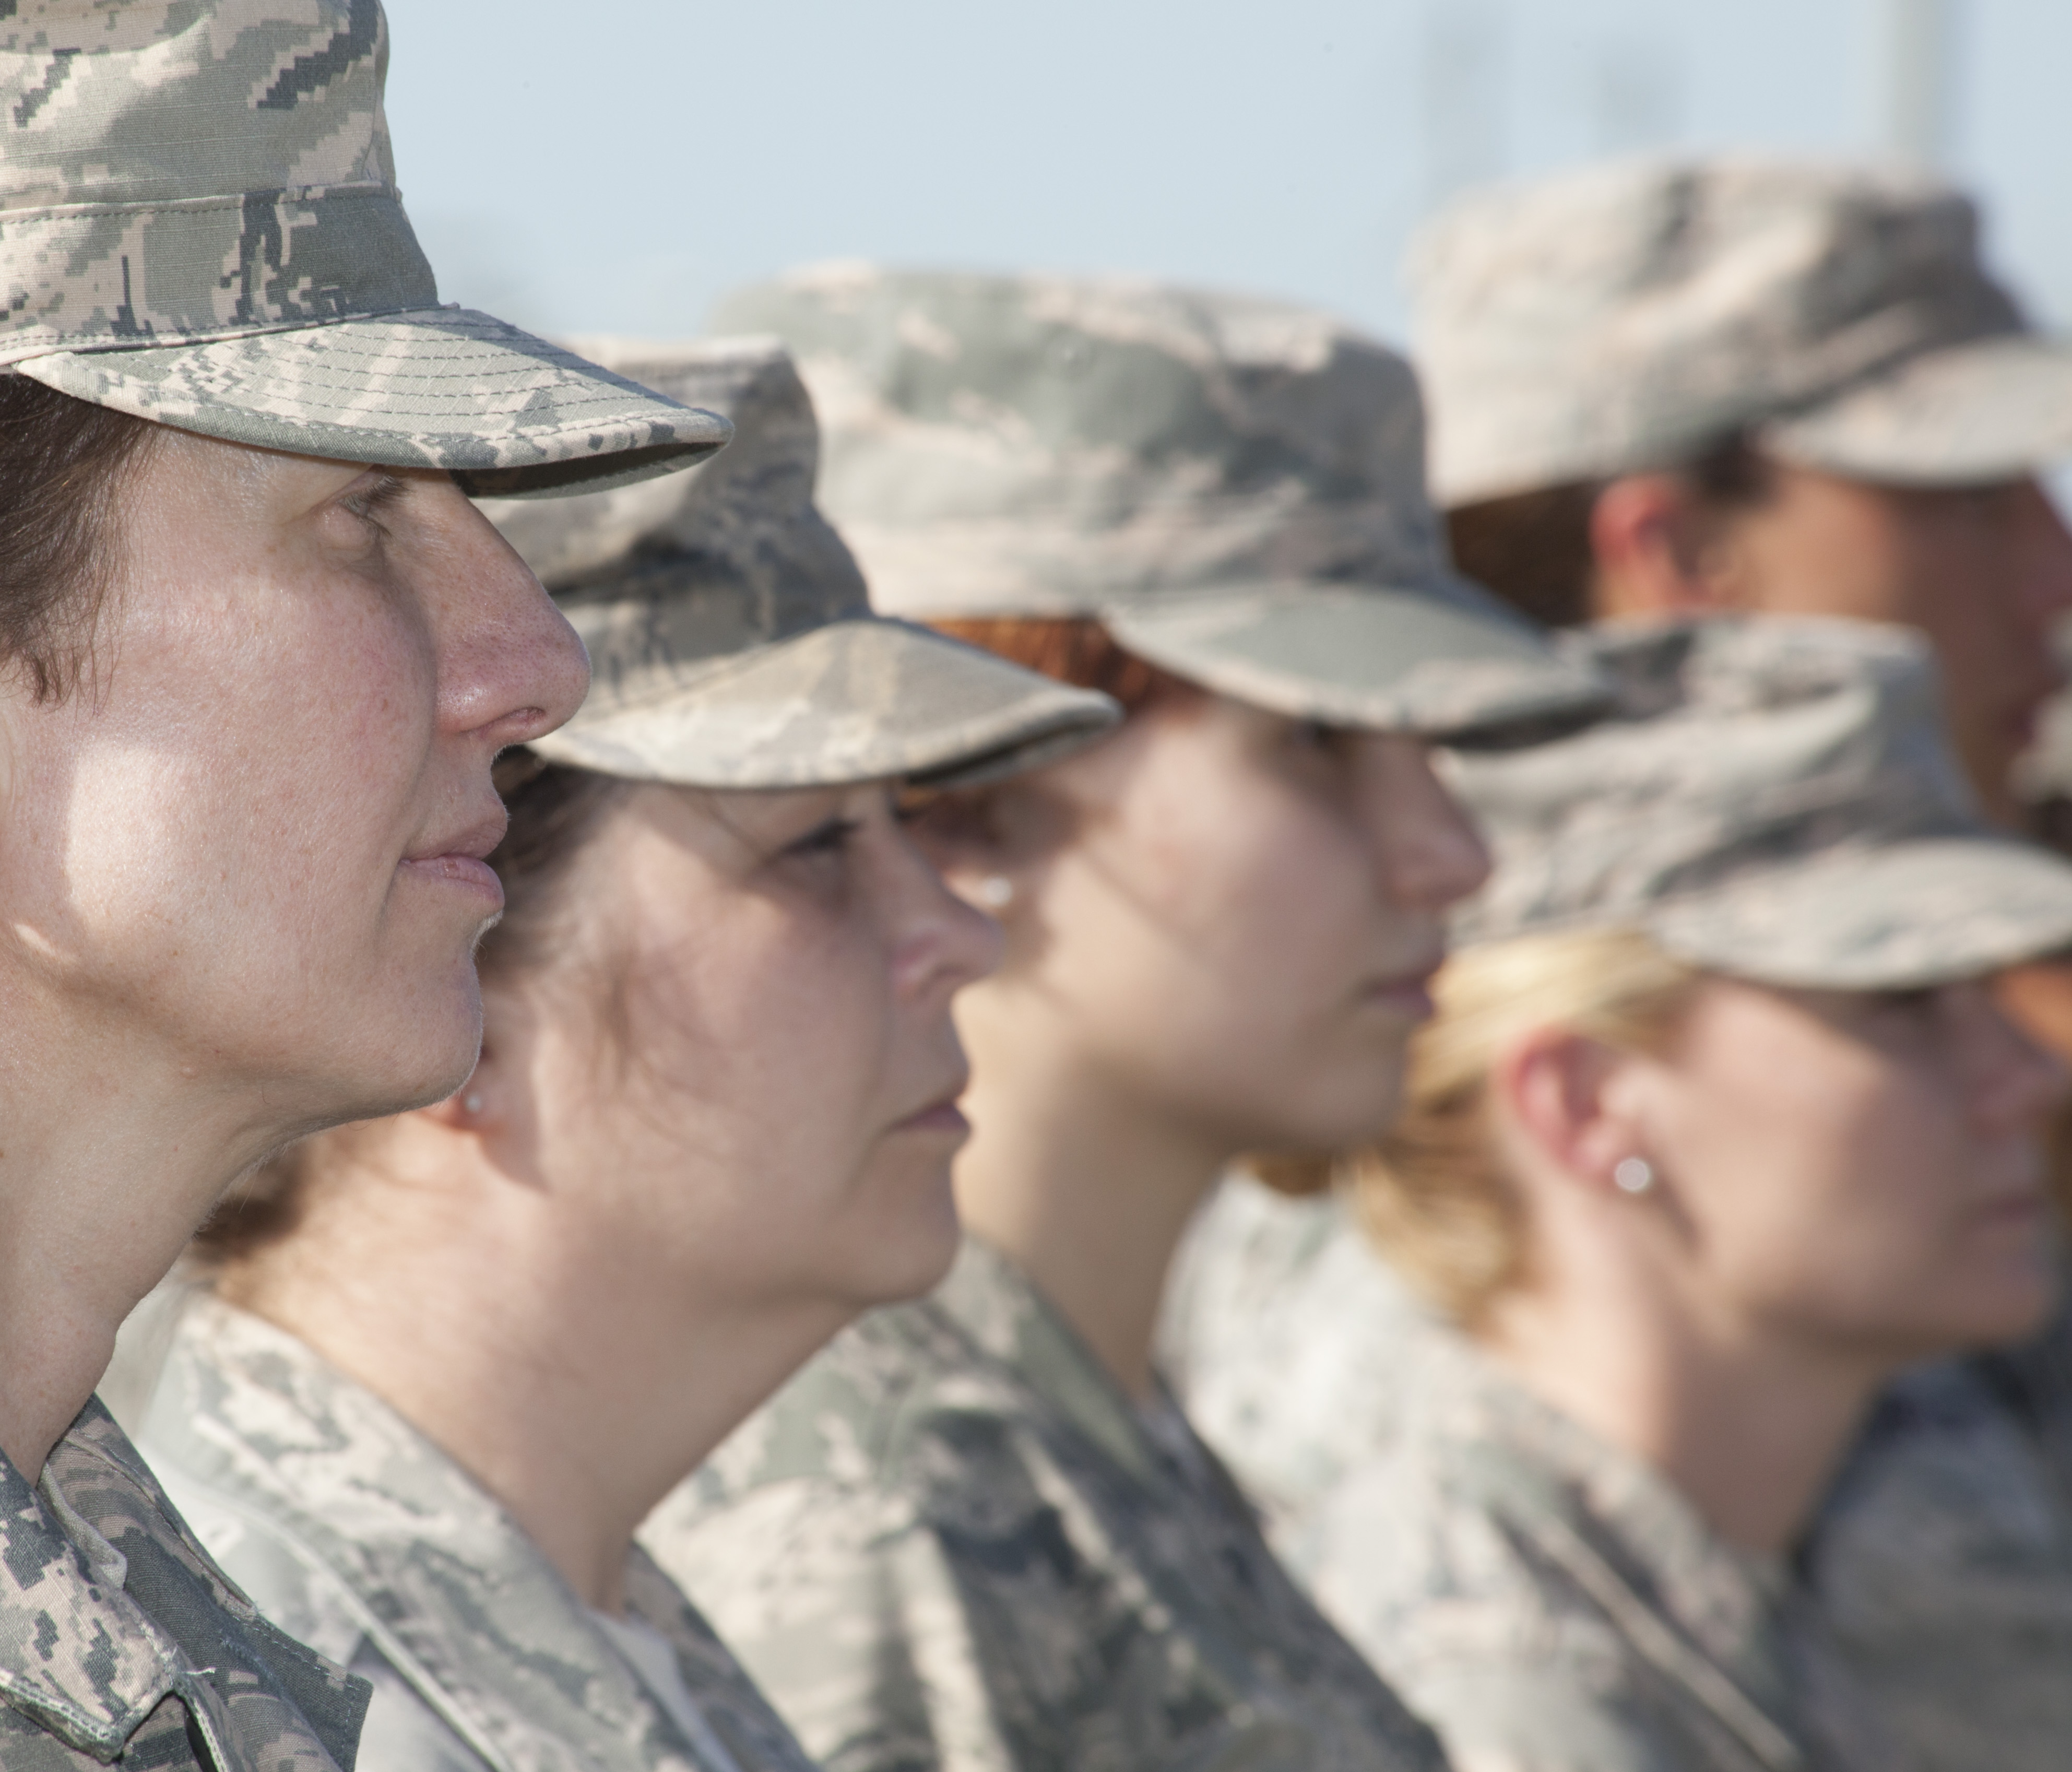
person, people, military, airforce, formation, soldier, army, 365, 3652015imstillstanding, troop